High Spirits (musical)

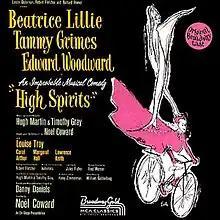
Original Cast Recording

High Spirits is a musical with a book, lyrics, and music by Hugh Martin and Timothy Gray, based on the play "Blithe Spirit" by Noël Coward, about a man coping with the ghost of his dead wife.